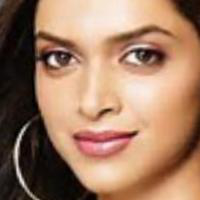
Age group: age 21-30